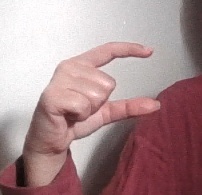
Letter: dal